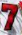
Number: 7